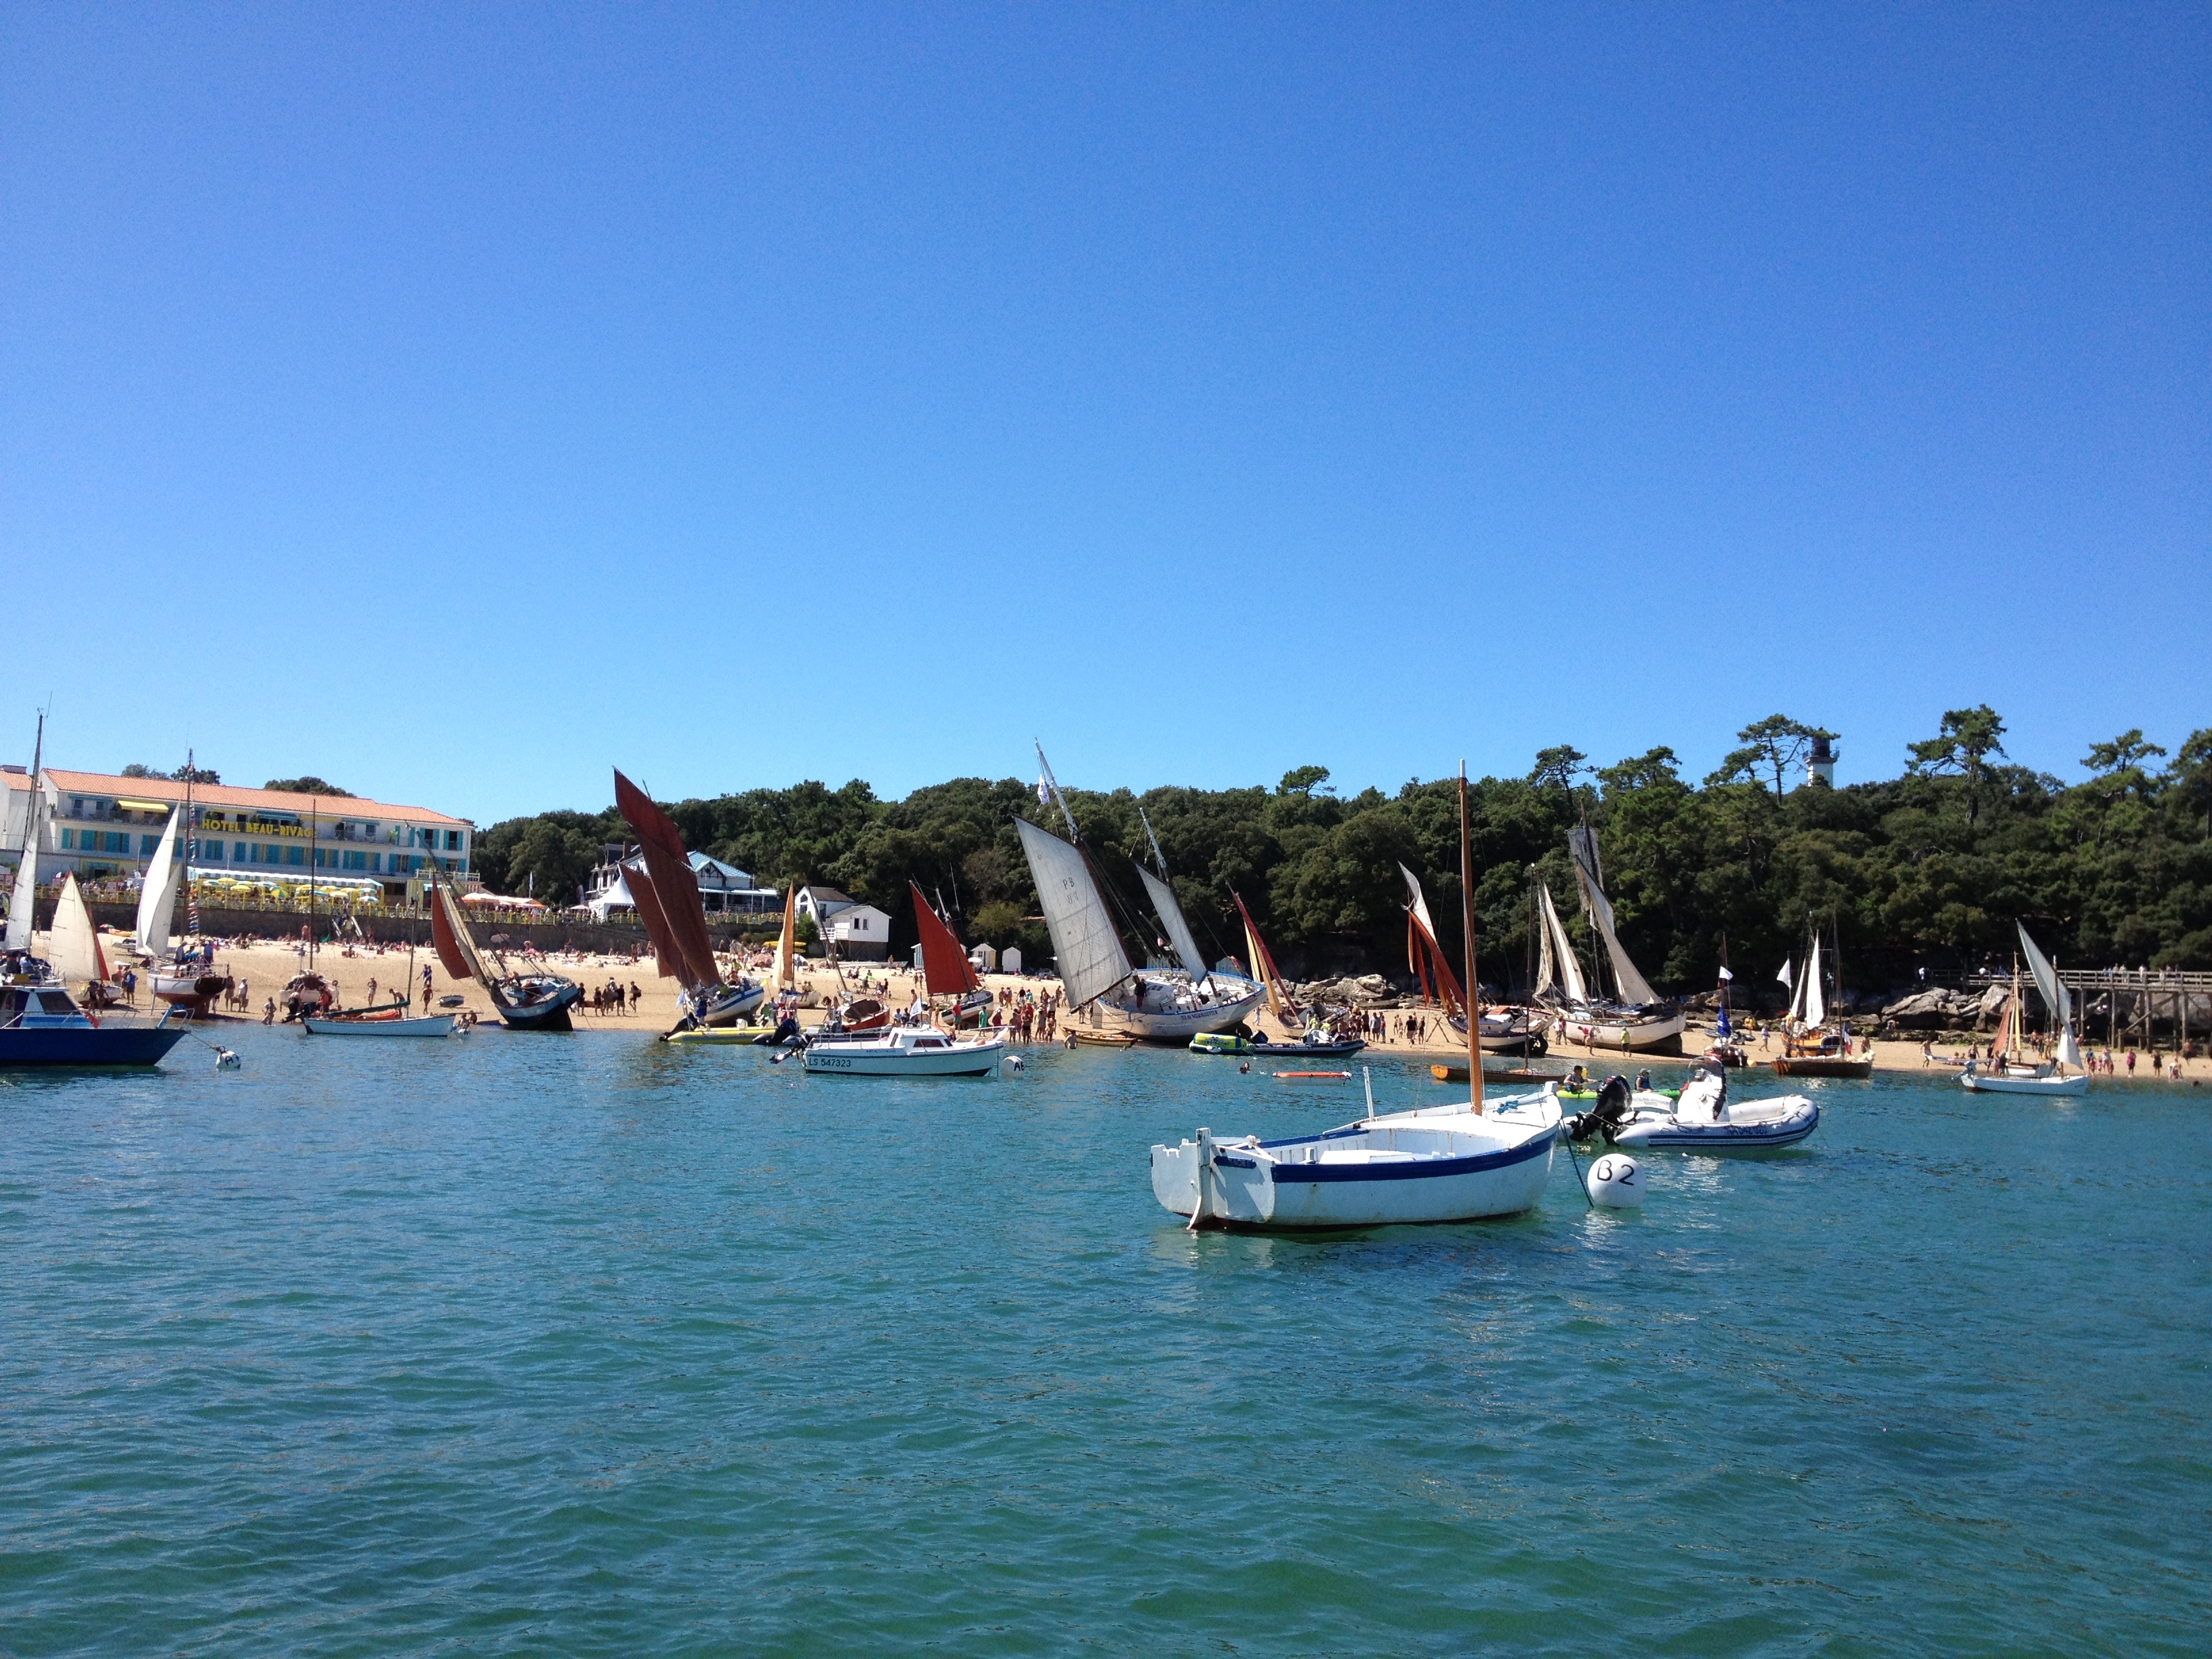
beach, sea, coast, dock, boat, vacation, vehicle, rigging, bay, harbor, blue, marina, sailboat, boating, browse